Semi-submarine

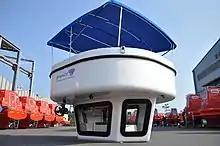
A semi-submarine, taken out of the water

A semi-submarine (semi-sub) is a surface vessel that is not capable of diving, but has accommodation space below the waterline featuring underwater windows. The watercraft is similar to glass-bottom boats, but with deeper draft. Both types of boats are mainly used to provide sight-seeing trips for tourists in clear, calm, and often shallow, waters.